Slop bowl

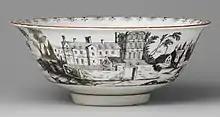
Vienna porcelain, c. 1735

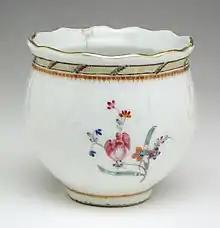
18th-century Chinese porcelain slop bowl

In Europe, a slop bowl, slop basin or waste bowl is one of the components of a traditional tea set. It was used to empty the cold tea and dregs in tea cups before refilling with hot tea, as there were often tea leaves in the bottom of the cups.